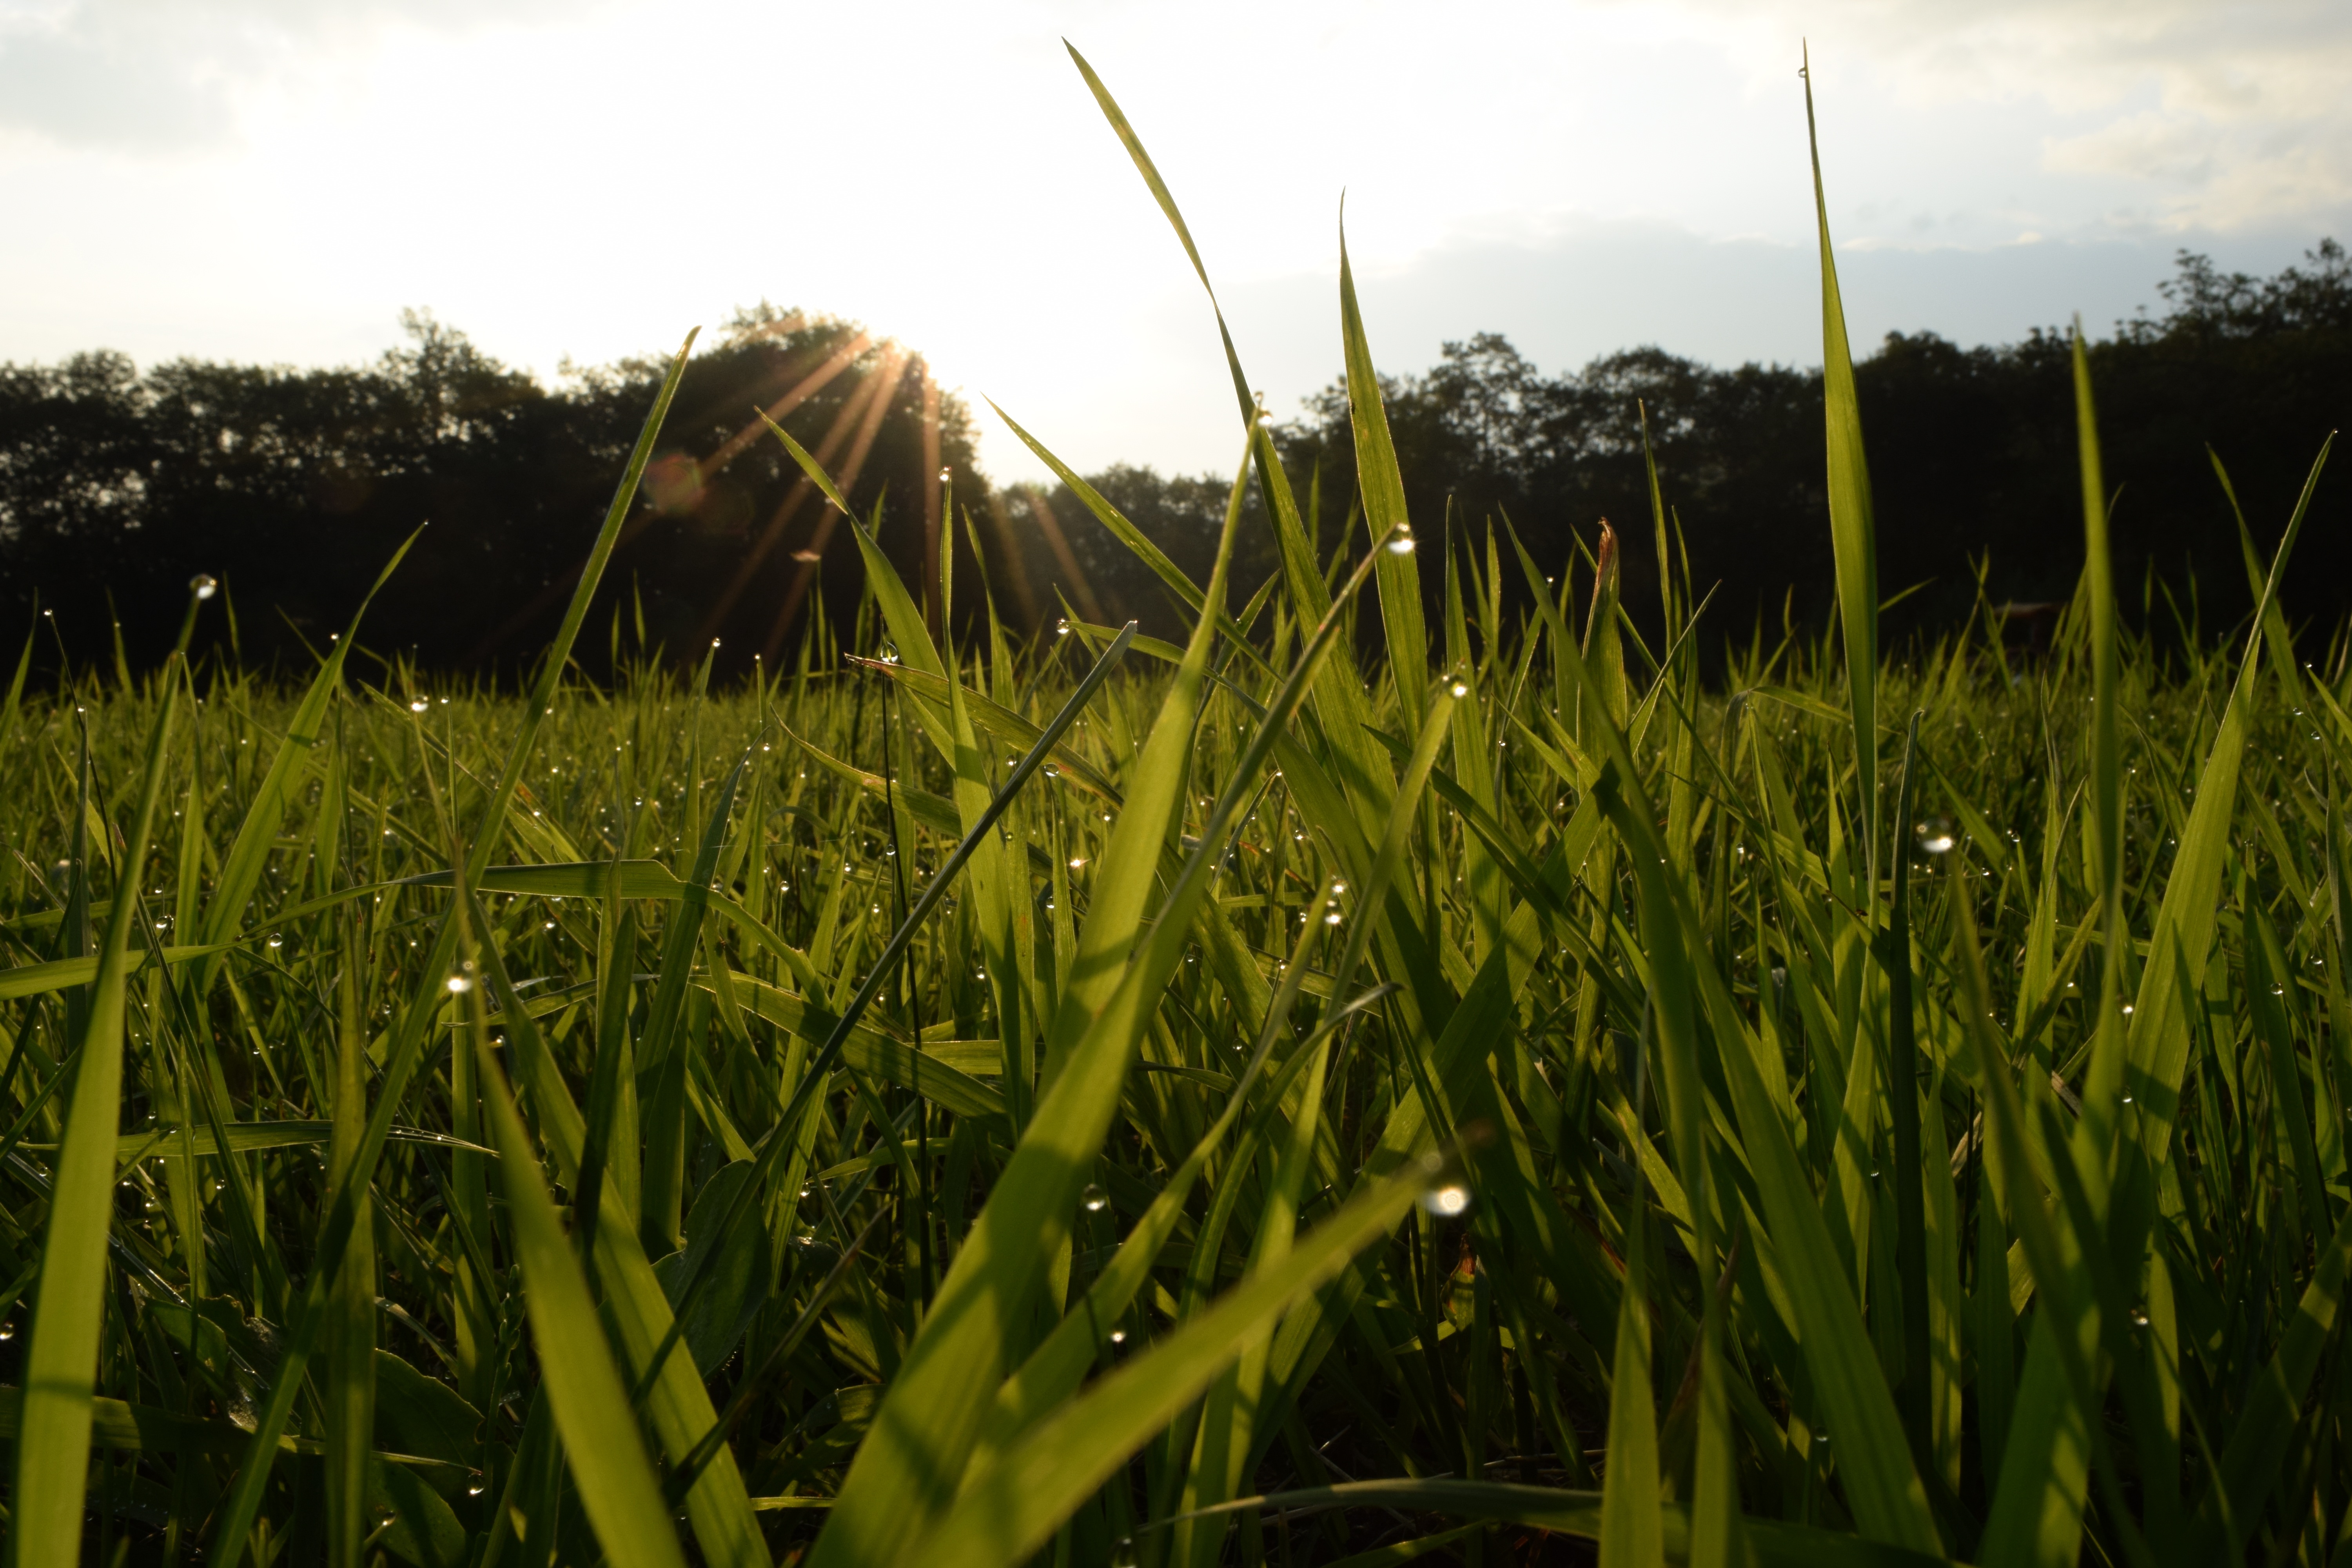
grass, plant, field, lawn, meadow, prairie, sunlight, flower, green, crop, pasture, natural, soil, agriculture, earth, grassland, hokkaido, rural area, paddy field, grass family, plant stem, phragmites